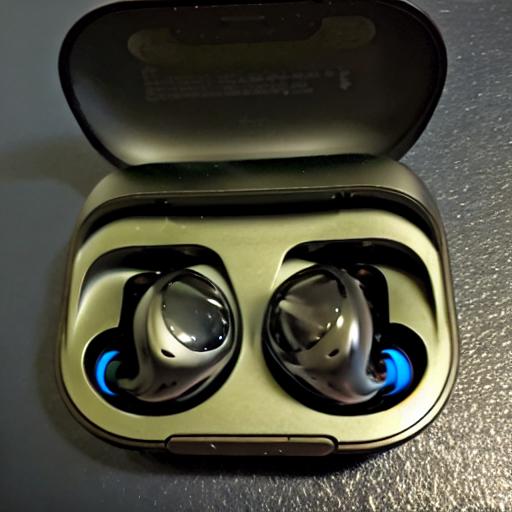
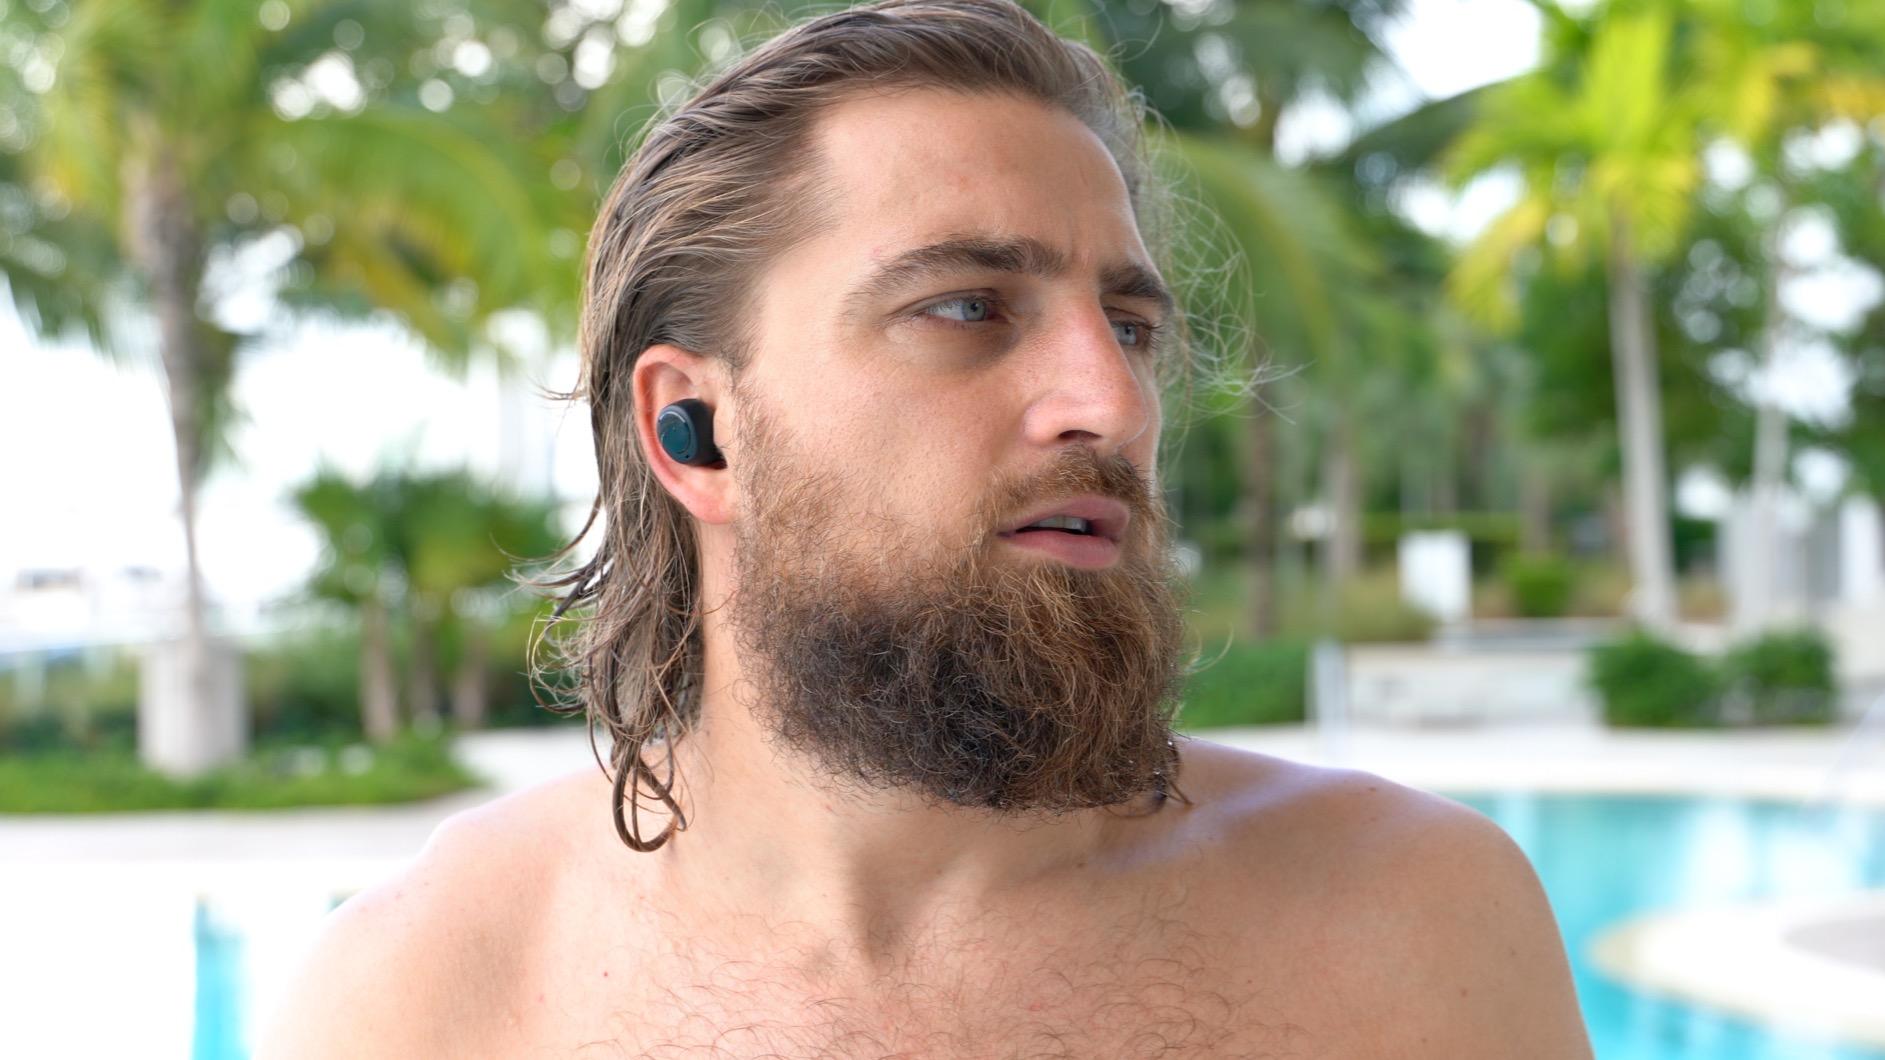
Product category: earbuds
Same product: no